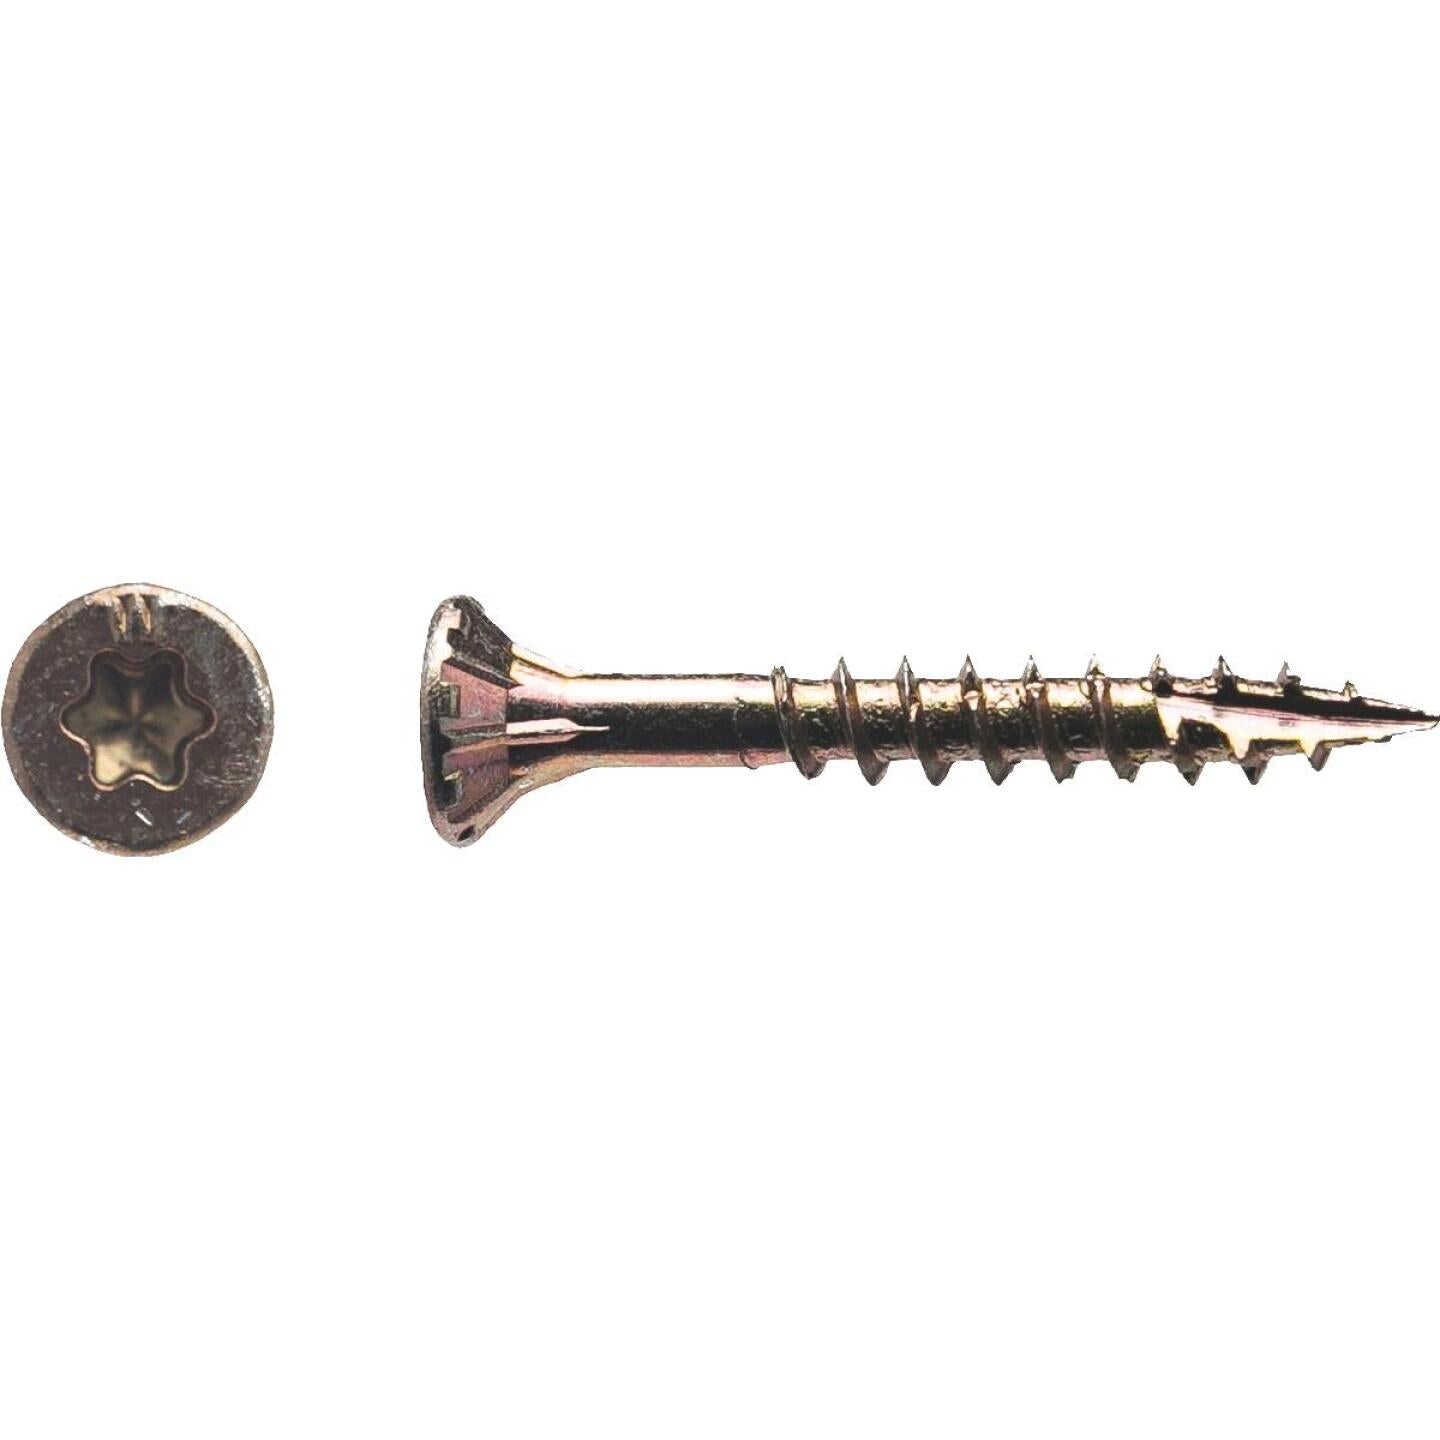
Big Timber #8 x 1-1/4 In. Yellow Zinc Flat Head Wood Screw (231 Ct., 1 Lb.)
Brand: Big Timber
For Interior general purpose For professional use in hard or soft wood #8 x 1-1/4 In.
Category: Hardware > Hardware Accessories > Hardware Fasteners > Screws > Wood Screws